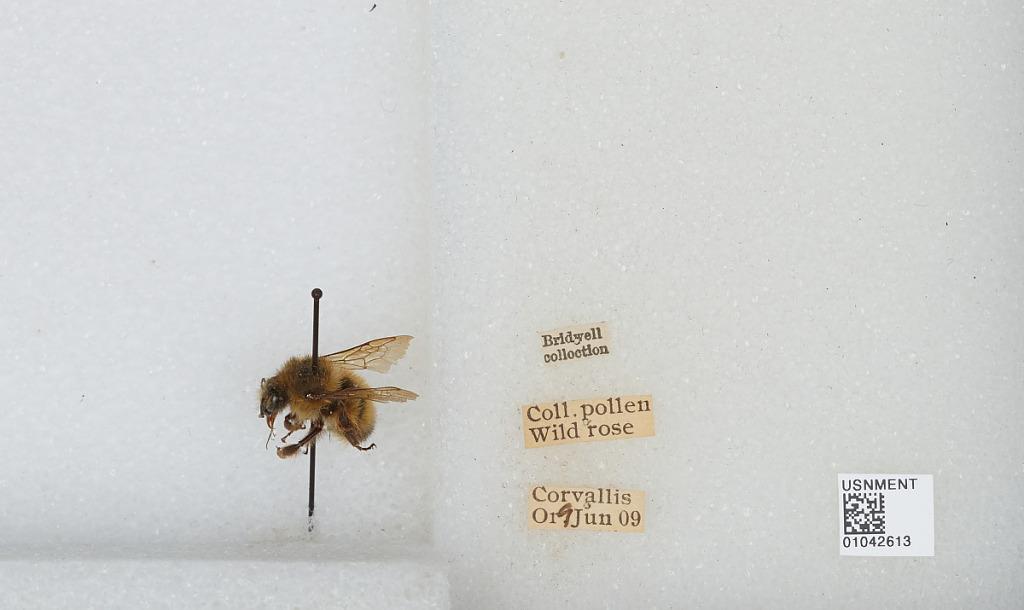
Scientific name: Bombus sp.
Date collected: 1901-10-
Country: United States
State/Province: Oregon
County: Benton
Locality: Corvallis
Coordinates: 44.57, -123.28